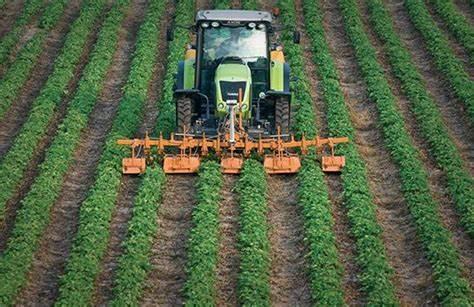
Trekta kubwa ya kisasa yenye rangi ya kijani na manjano ikifanya kazi shambani. Trekta hio imeunganishwa na kifaa cha kulima au kupanda ambacho kinatumika kwenye mistari iliyopangwa vizuri ya mimea michanga inayoonekana kuwa kijani kibichi. Mistari hio inanyooka mbali sana ikionyesha ukubwa wa shamba na matumizi ya kilimo cha kisasa.